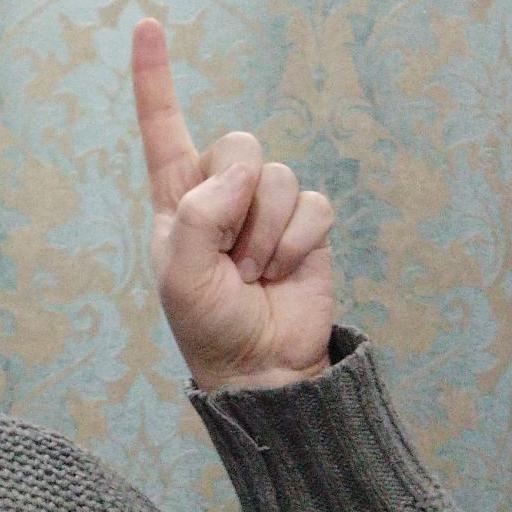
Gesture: one